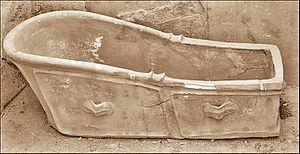
La plomberie est un métier très ancien, dont l'origine remonte à la construction des pyramides en Égypte antique ; attesté par des tuyaux en cuivre vieux de 4 500 ans, c'est un métier qui n'a cessé de s'améliorer et de se développer au cours des siècles et des générations de plombiers qui l'on servi.